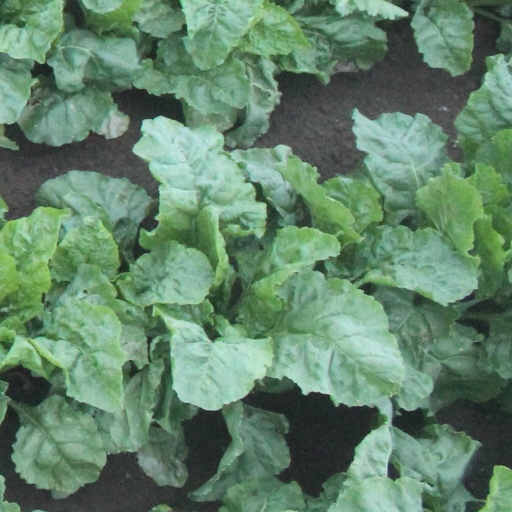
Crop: sugar beet